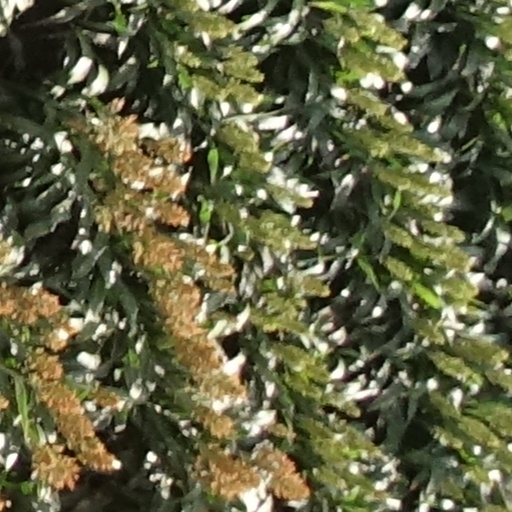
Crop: sorghum